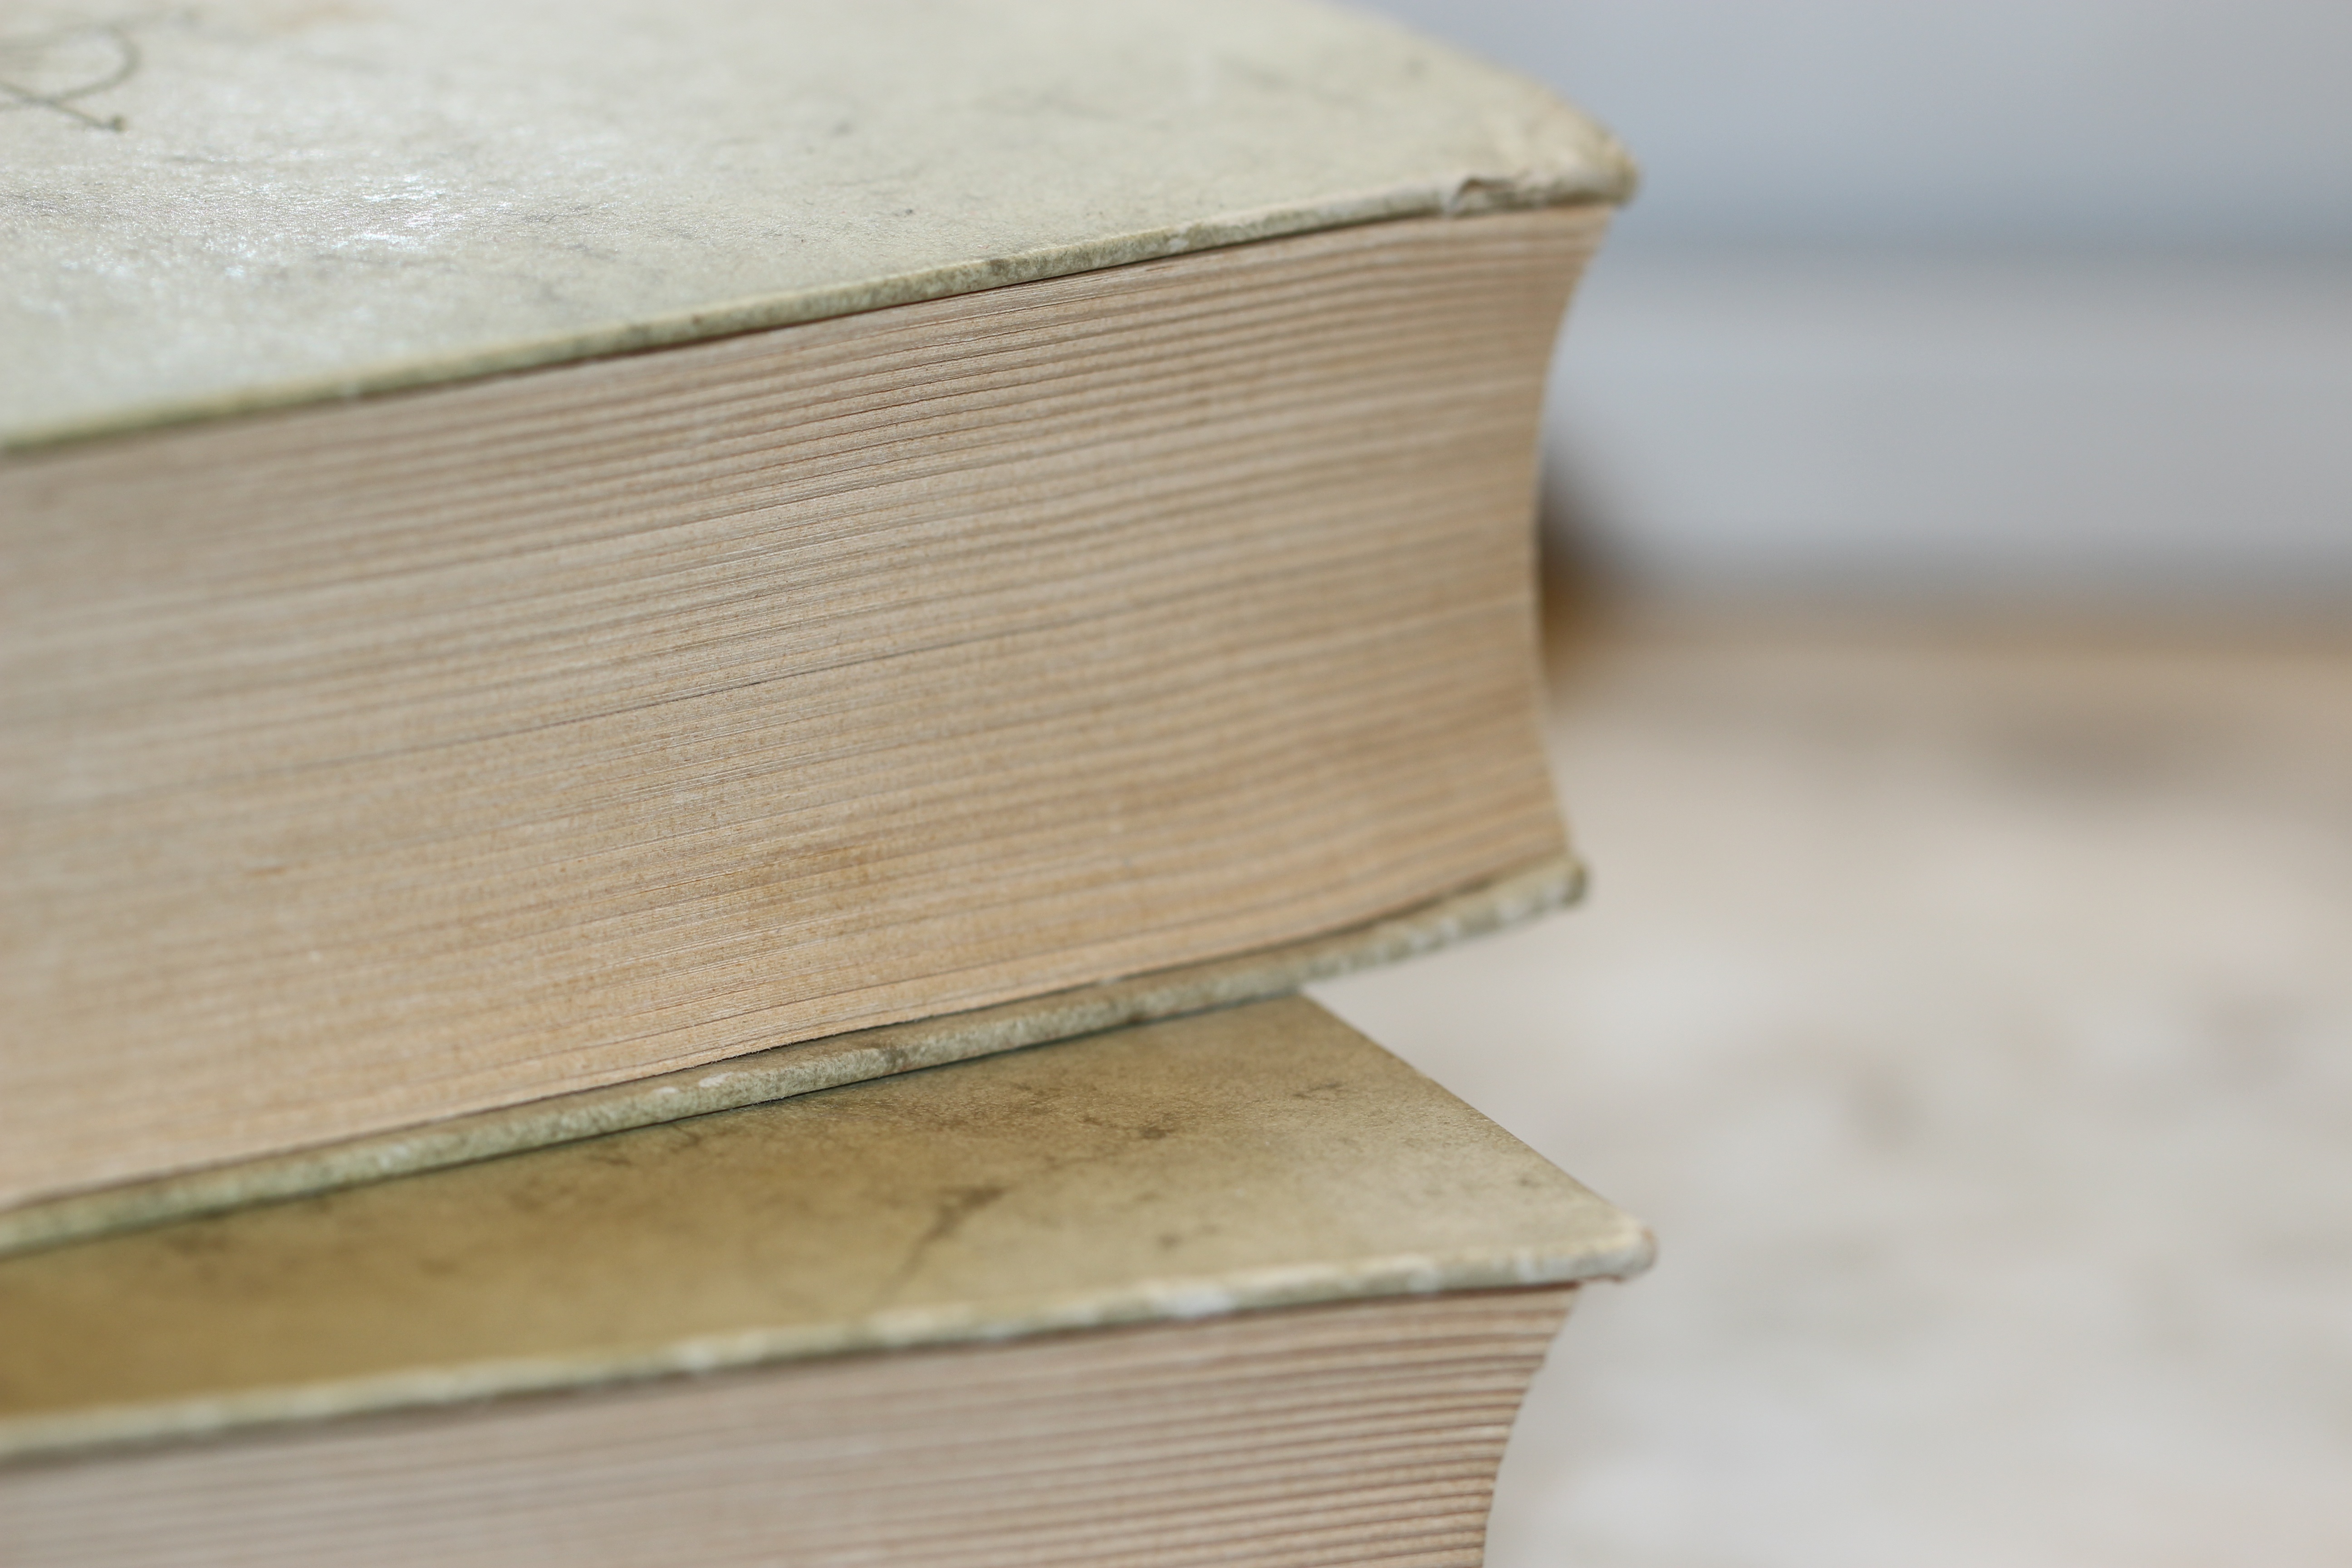
table, wood, vintage, antique, old, reading, box, writer, furniture, chest, product, literature, library, books, hardwood, manuscript, history, publish, aged, free pictures, plywood, old books, book cover, hardcover, man made object, wood stain